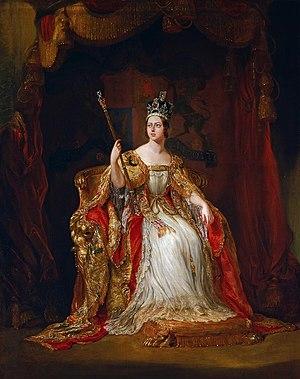
Le couronnement de la reine Victoria a eu lieu le jeudi 28 juin 1838, un peu plus d'un an après son accession au trône du Royaume-Uni à l'âge de 18 ans. La cérémonie a eu lieu à l'abbaye de Westminster après une procession publique dans les rues de Buckingham Palace, à laquelle la reine est retournée plus tard dans le cadre d'une deuxième procession.